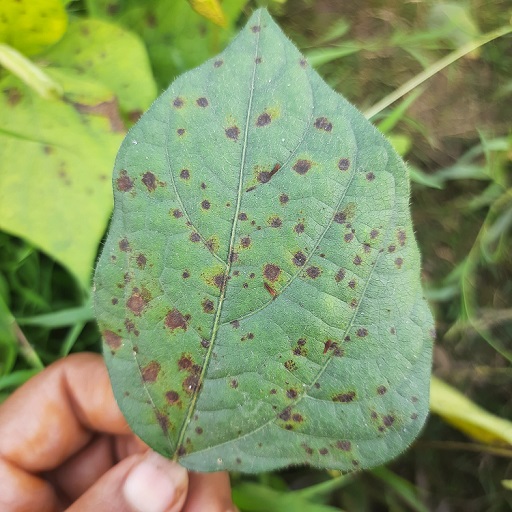
Label: Anthracnose